Sophia (given name)

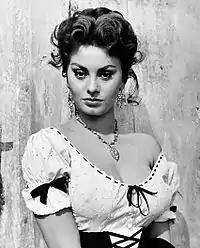
Sophia Loren in 1955

Sophia, also spelled Sofia, is a feminine given name, from Greek Σοφία, " Sophía", "Wisdom". Other forms include Sophie, Sophy, and Sofie.